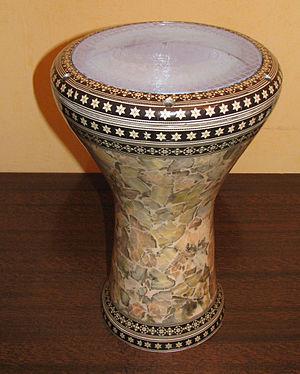
L'Égypte, en forme longue la république arabe d'Égypte / jumhuriyat misr al arabiya, est un pays se trouvant en Afrique du Nord-Est et, pour la péninsule du Sinaï, en Asie de l'Ouest. Située sur la côte sud de la Méditerranée orientale, le bassin Levantin, l'actuelle Égypte occupe l'espace géographique qui fut autrefois celui de l'Égypte antique.
La darbouka, derbakeh, darbuka, derbuka, derbouka, darbuqqa, darabuka ou doumbek, doumbeg, tumbek, tumbeleki ou qypi ou tabla est un instrument de percussion à son déterminé faisant partie des membranophones. Selon ses variantes, c'est un vase étranglé en son milieu et recouvert à l'une de ses extrémités d'une membrane, répandu dans toute l'Afrique du Nord, et dans le Moyen-Orient et les Balkans.